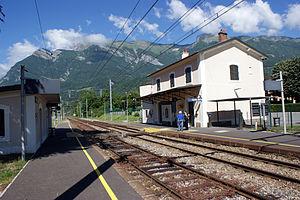
L'intérieur de la gare de Frontenex, avec les voies, les quais, l'ancien bâtiment voyageurs et l'abri de quai.
La gare de Frontenex est une gare ferroviaire française de la ligne de Saint-Pierre-d'Albigny à Bourg-Saint-Maurice, située sur le territoire de la commune de Frontenex, à proximité du centre ville, dans le département de la savoie en région Auvergne-Rhône-Alpes.